Reception of WikiLeaks

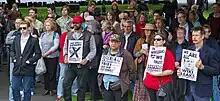
A December 2010 rally in Australia protesting the Australian government's treatment of Julian Assange

The New York Times reported that over 200 WikiLeaks mirror sites sprang up after some hosting companies cut their services to the company. On 5 December, a group of activists and hackers known as "Anonymous" called upon supporters to attack sites of companies that oppose WikiLeaks as part of "Operation Avenge Assange". PayPal has been targeted following their decision to stop processing donations for WikiLeaks. Gregg Housh, who previously worked on other projects with Anonymous, said that he had noticed an organised attempt taking place to attack companies that have not supported WikiLeaks. In reference to the support being shown for WikiLeaks, Mr. Housh said; "The reason is amazingly simple, we all believe that information should be free, and the Internet should be free." On 8 December 2010, the PayPal website was victim of a denial-of-service attack by Anonymous. Later that day, PayPal announced in their blog that they will release all remaining funds in the account to the foundation that was raising funds for WikiLeaks. On the same day, the websites of Visa and MasterCard were attacked by WikiLeaks supporters. By then over 1,200 mirror sites had been set up for hosting content no longer accessible at WikiLeaks.com. Anonymous also issued a fresh statement; "While we don't have much of an affiliation with WikiLeaks, we fight for the same reasons. We want transparency, and we counter censorship ... This is why we intend to utilise our resources to raise awareness, attack those against, and support those who are helping led our world to freedom and democracy."